Maximar-100

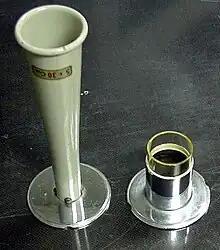
Maximar 100 X-Ray Unit Superficial Therapy - Cones

The unit uses a set of interchangeable aluminum filters of 0.25, 0.5, 1, 2, and 3 mm thickness which filter the beam's spectrum, but also substantially effects its intensity. Collimation is achieved using two sets of open ended circular applicators. The first are cylindrical and provide fields of 1, 1.5, 2, 3, 4, and 5 cm diameter at a 15 cm source-to-skin distance. The second are conical and provide fields of 5, 10, 15, and 20 cm diameter at a 30 cm source-to-skin distance.